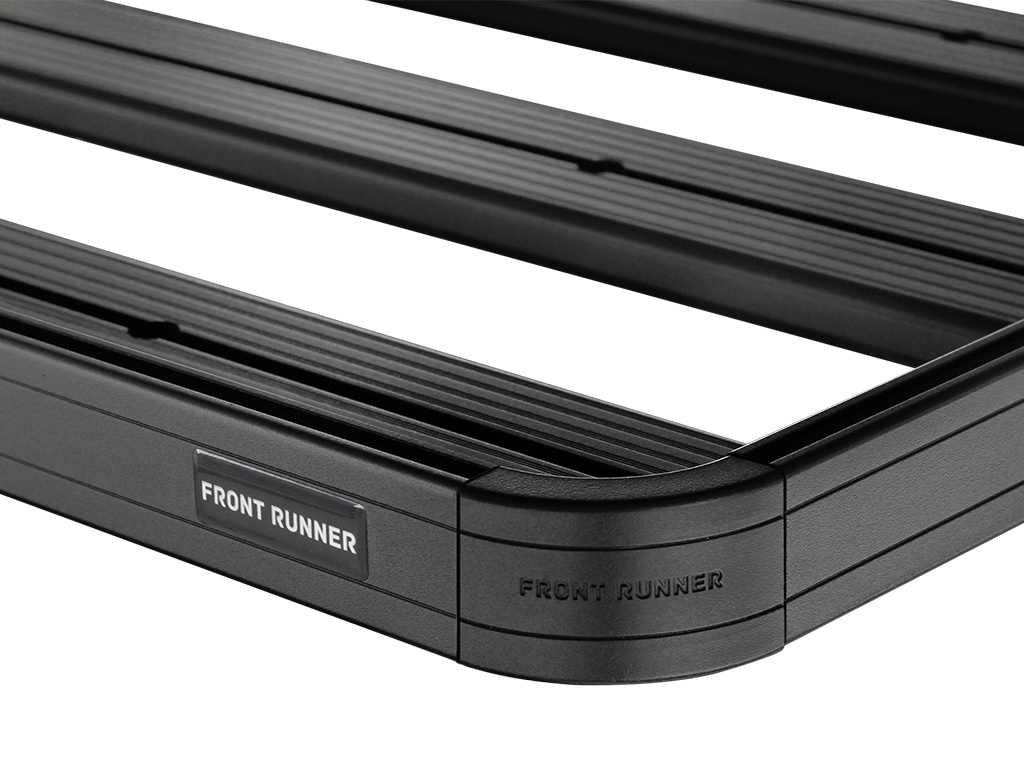
Toyota Land Cruiser 200/Lexus LX570 Slimline II 1/2 Roof Rack Kit
Brand: Front Runner
This 1156mm/ 45.5" long 1/2 size Slimline II cargo carrying roof rack kit contains a Slimline II Tray, Wind Deflector, and 2 foot rails to mount the Slimline II Tray to your Toyota Land Cruiser 200 or Lexus LX570. It easily installs using the existing factory mounting points. No drilling required. All Front Runner Rack Kits contain Installation instructions as well as all the components needed to mount the Slimline II Tray to your vehicle. These Foot Rails contain 2 openings to access Front Runner under rack mount tables (1 smaller -->Pro Stainless Steel Prep Table Kit --> and 1 larger -->Pro Stainless Steel Camp Table Kit -->). All Front Runner Racks are backed by a Limited Lifetime Warranty* Note: For fitment to the Lexus LX570, the flush roof rails are required to be removed and the headliner will need to be lowered.
Category: Vehicles & Parts > Vehicle Parts & Accessories > Vehicle Storage & Cargo > Motor Vehicle Carrying Racks